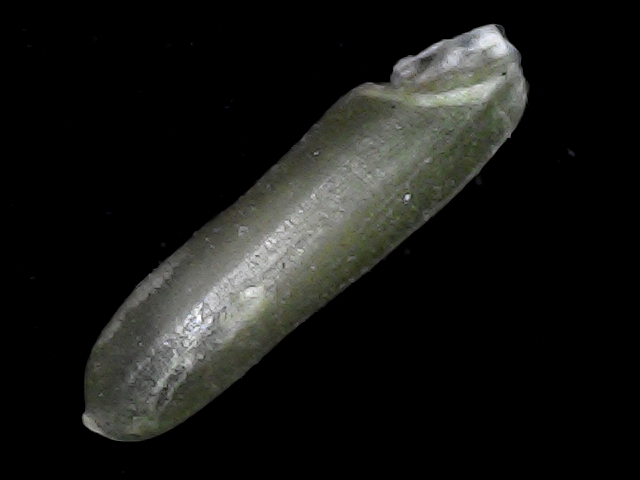
Rice variety: BD70